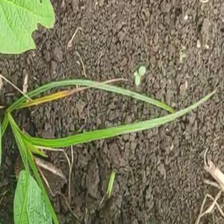
Weed species: Lavhala_(Cyperus_Rotundus)